Comparative genomics

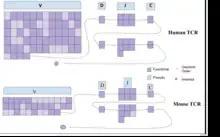
[Figure 2] Gene structure of the human (top) and mouse (bottom) V, D, J, and C gene segments. The arrows represent the transcriptional direction of each TCR gene. The squares and circles represent going in a direct and reverse direction. Modified after Glusman et al. 2001.

T cells (also known as a T lymphocytes or a thymocytes) are immune cells that grow from stem cells in the bone marrow. They assist to defend the body from infection and may aid in the fight against cancer. Because of their morphological, physiological, and genetic resemblance to humans, mice and rats have long been the preferred species for biomedical research animal models. Comparative Medicine Research is built on the ability to use information from one species to understand the same processes in another. We can get new insights into molecular pathways by comparing human and mouse T cells and their effects on the immune system utilizing comparative genomics. In order to comprehend its TCRs and their genes, Glusman conducted research on the sequencing of the human and mouse T cell receptor loci. TCR genes are well-known and serve as a significant resource for supporting functional genomics and understanding how genes and intergenic regions of the genome contribute to biological processes.